Futurity Stakes (MRC)

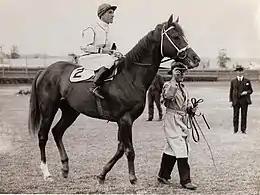
Ajax, 1938, 1939, 1940 winner

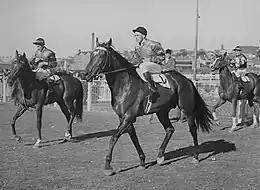
Bernborough, 1946 winner

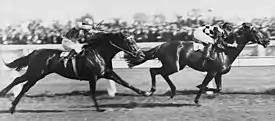
Gothic, 1928 winner

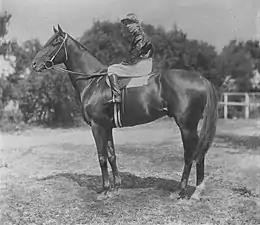
Eurythmic, 1922 winner

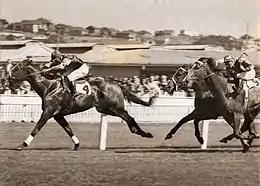
San Domenico, 1952 winner

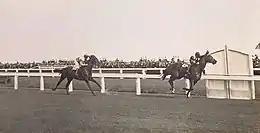
Ammon Ra, 1932 winner

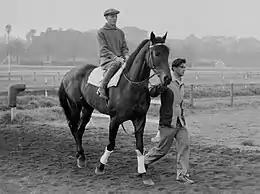
Prince Cortauld, 1955 winner

From 2006 until 2010 it was the first leg of the Asian Mile Challenge series, and its distance was changed to 1600 metres (1 mile). The race distance was reverted in 2011.